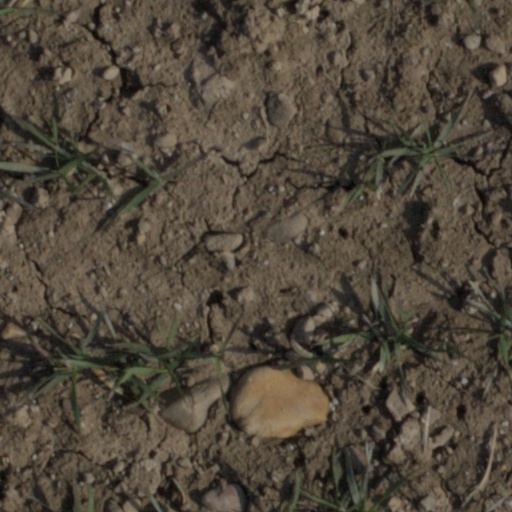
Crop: wheat